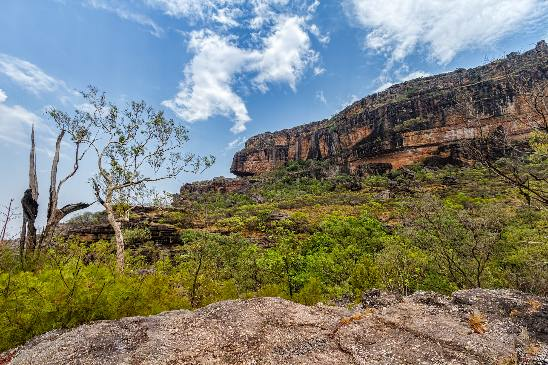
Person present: No